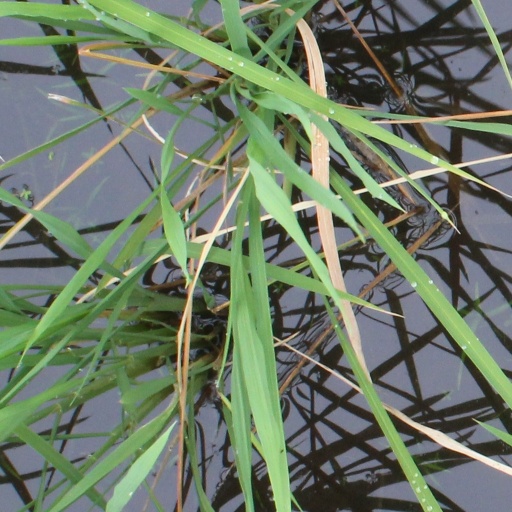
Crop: rice